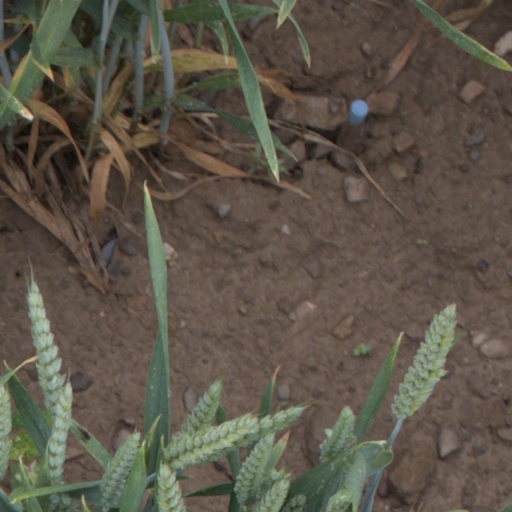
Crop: wheat